Nigel F. Palmer

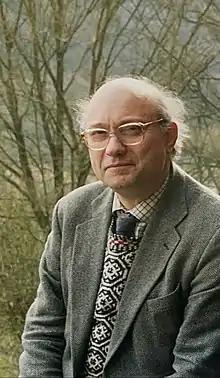
Nigel F. Palmer during an excursion with a group of Tübingen German medievalists to explore the wall paintings in the Gamburg

Nigel F. Palmer went to Hyde Grammar School and then read Modern Languages at Worcester College, Oxford where he graduated in 1969 with a first class degree after spending his year abroad in Vienna. In 1970 he took up a position as lecturer in German at Durham University. His DPhil thesis (1975) was on the German and Dutch versions of the Visio Tnugdali. He was made a fellow of Oriel College, Oxford in 1976 and Professor of Medieval German Literature and Language from 1992 to 2012 at St Edmund Hall, Oxford as successor to Peter Ganz.